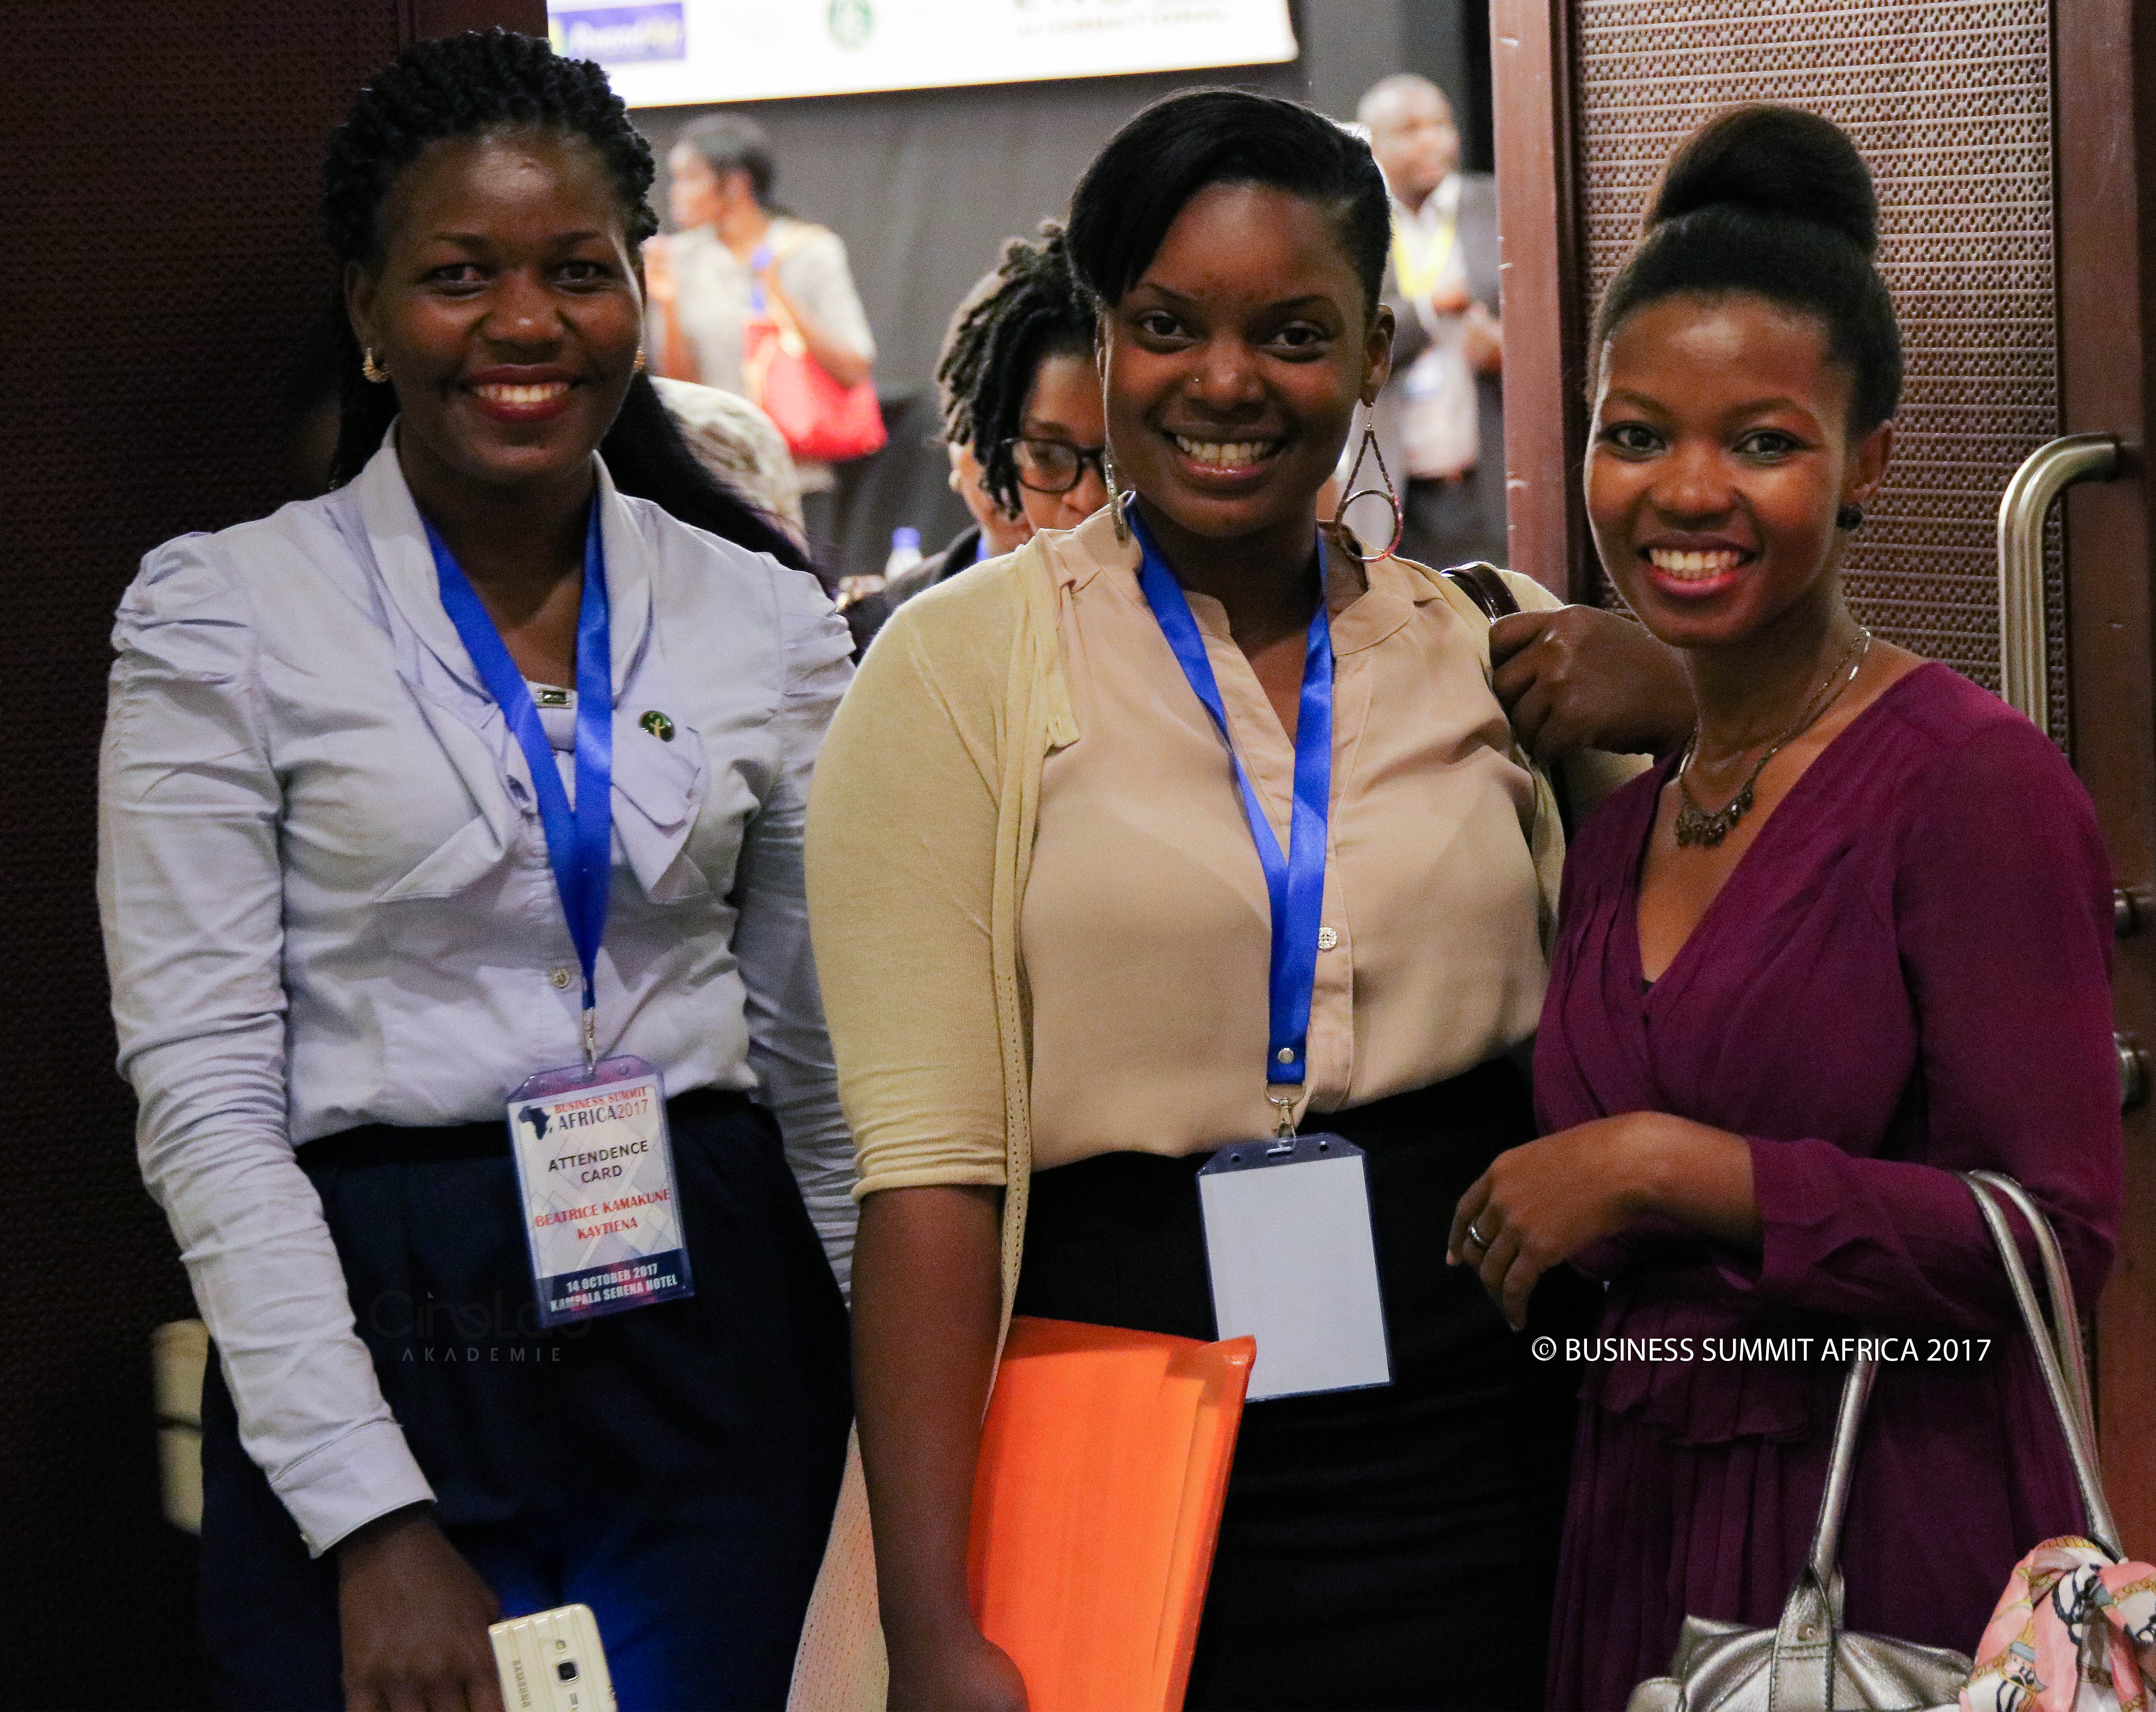
women in business, event, youth, community, award, competition, employment, competition event, smile, team